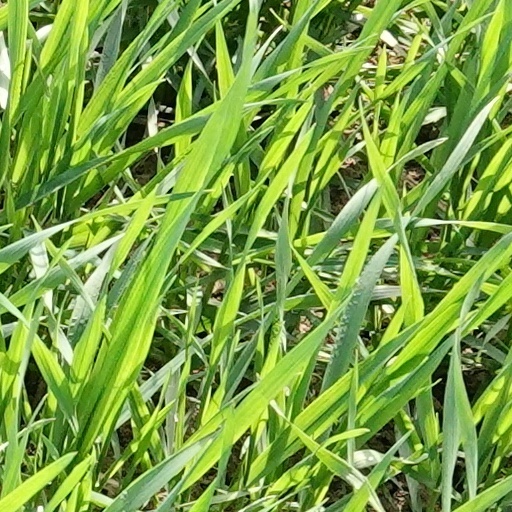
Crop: wheat